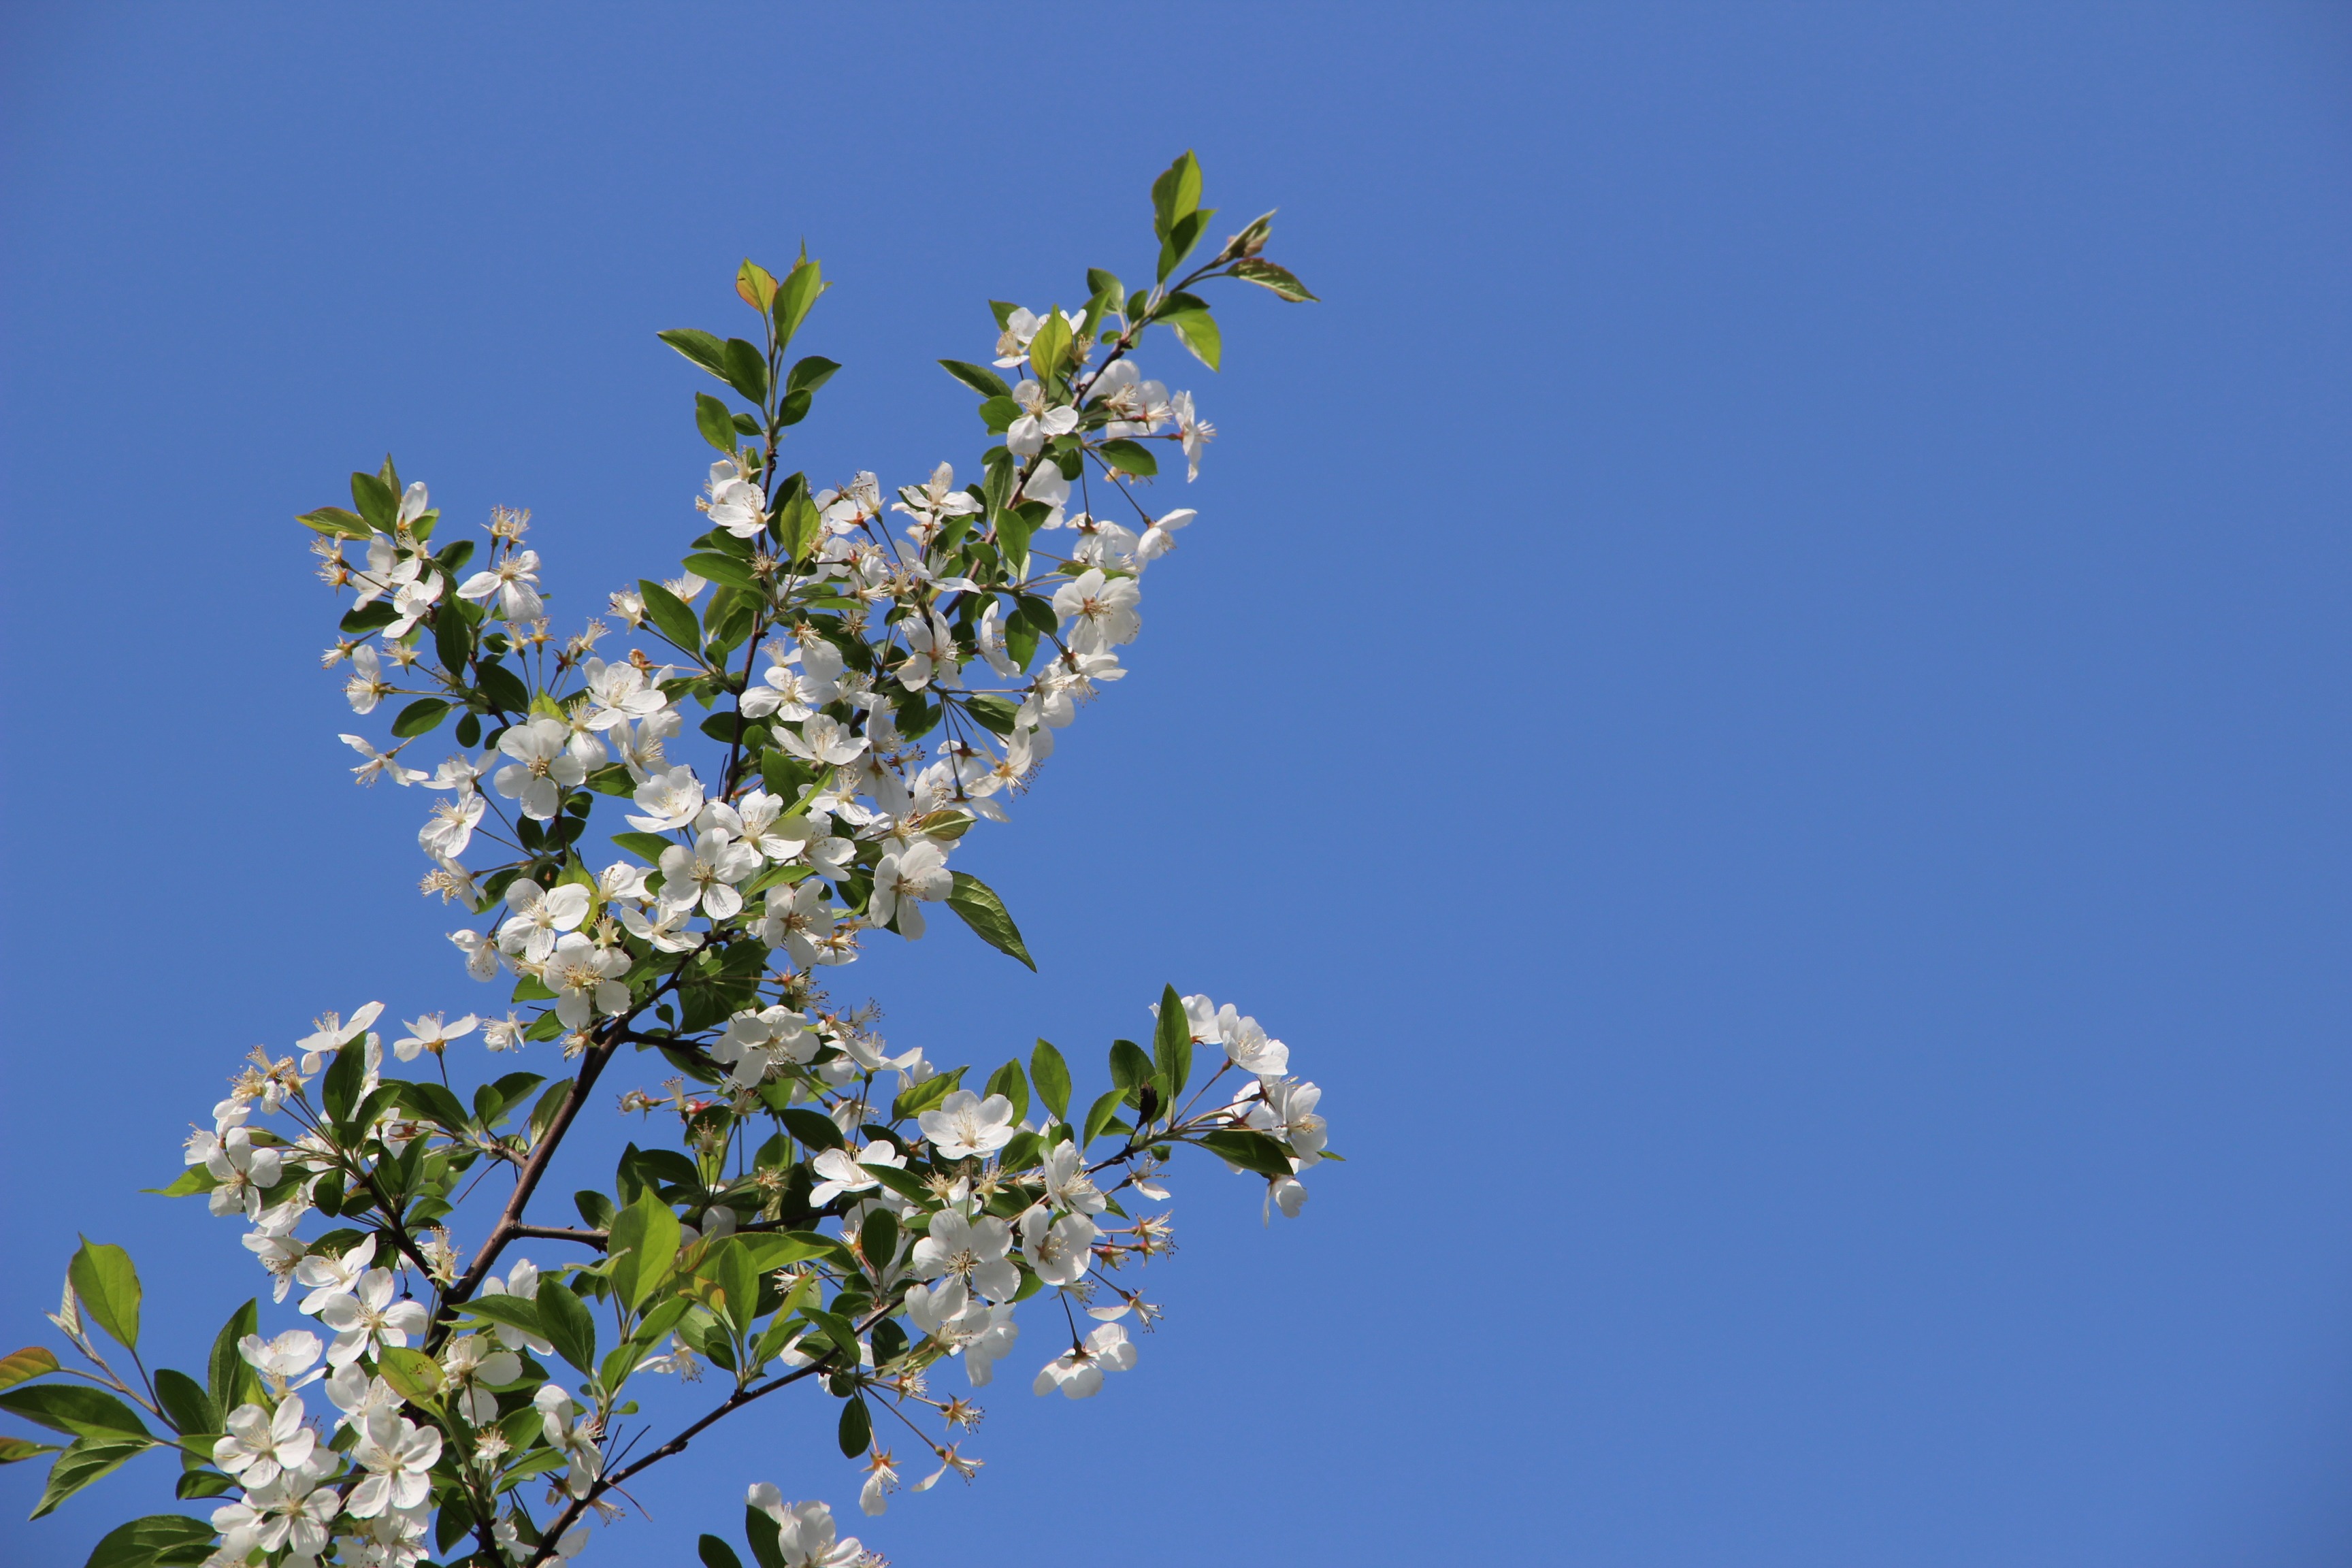
tree, branch, blossom, plant, sky, flower, produce, fresh, blue, flora, flowering plant, begonia flower, land plant